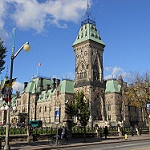
Label: buildings